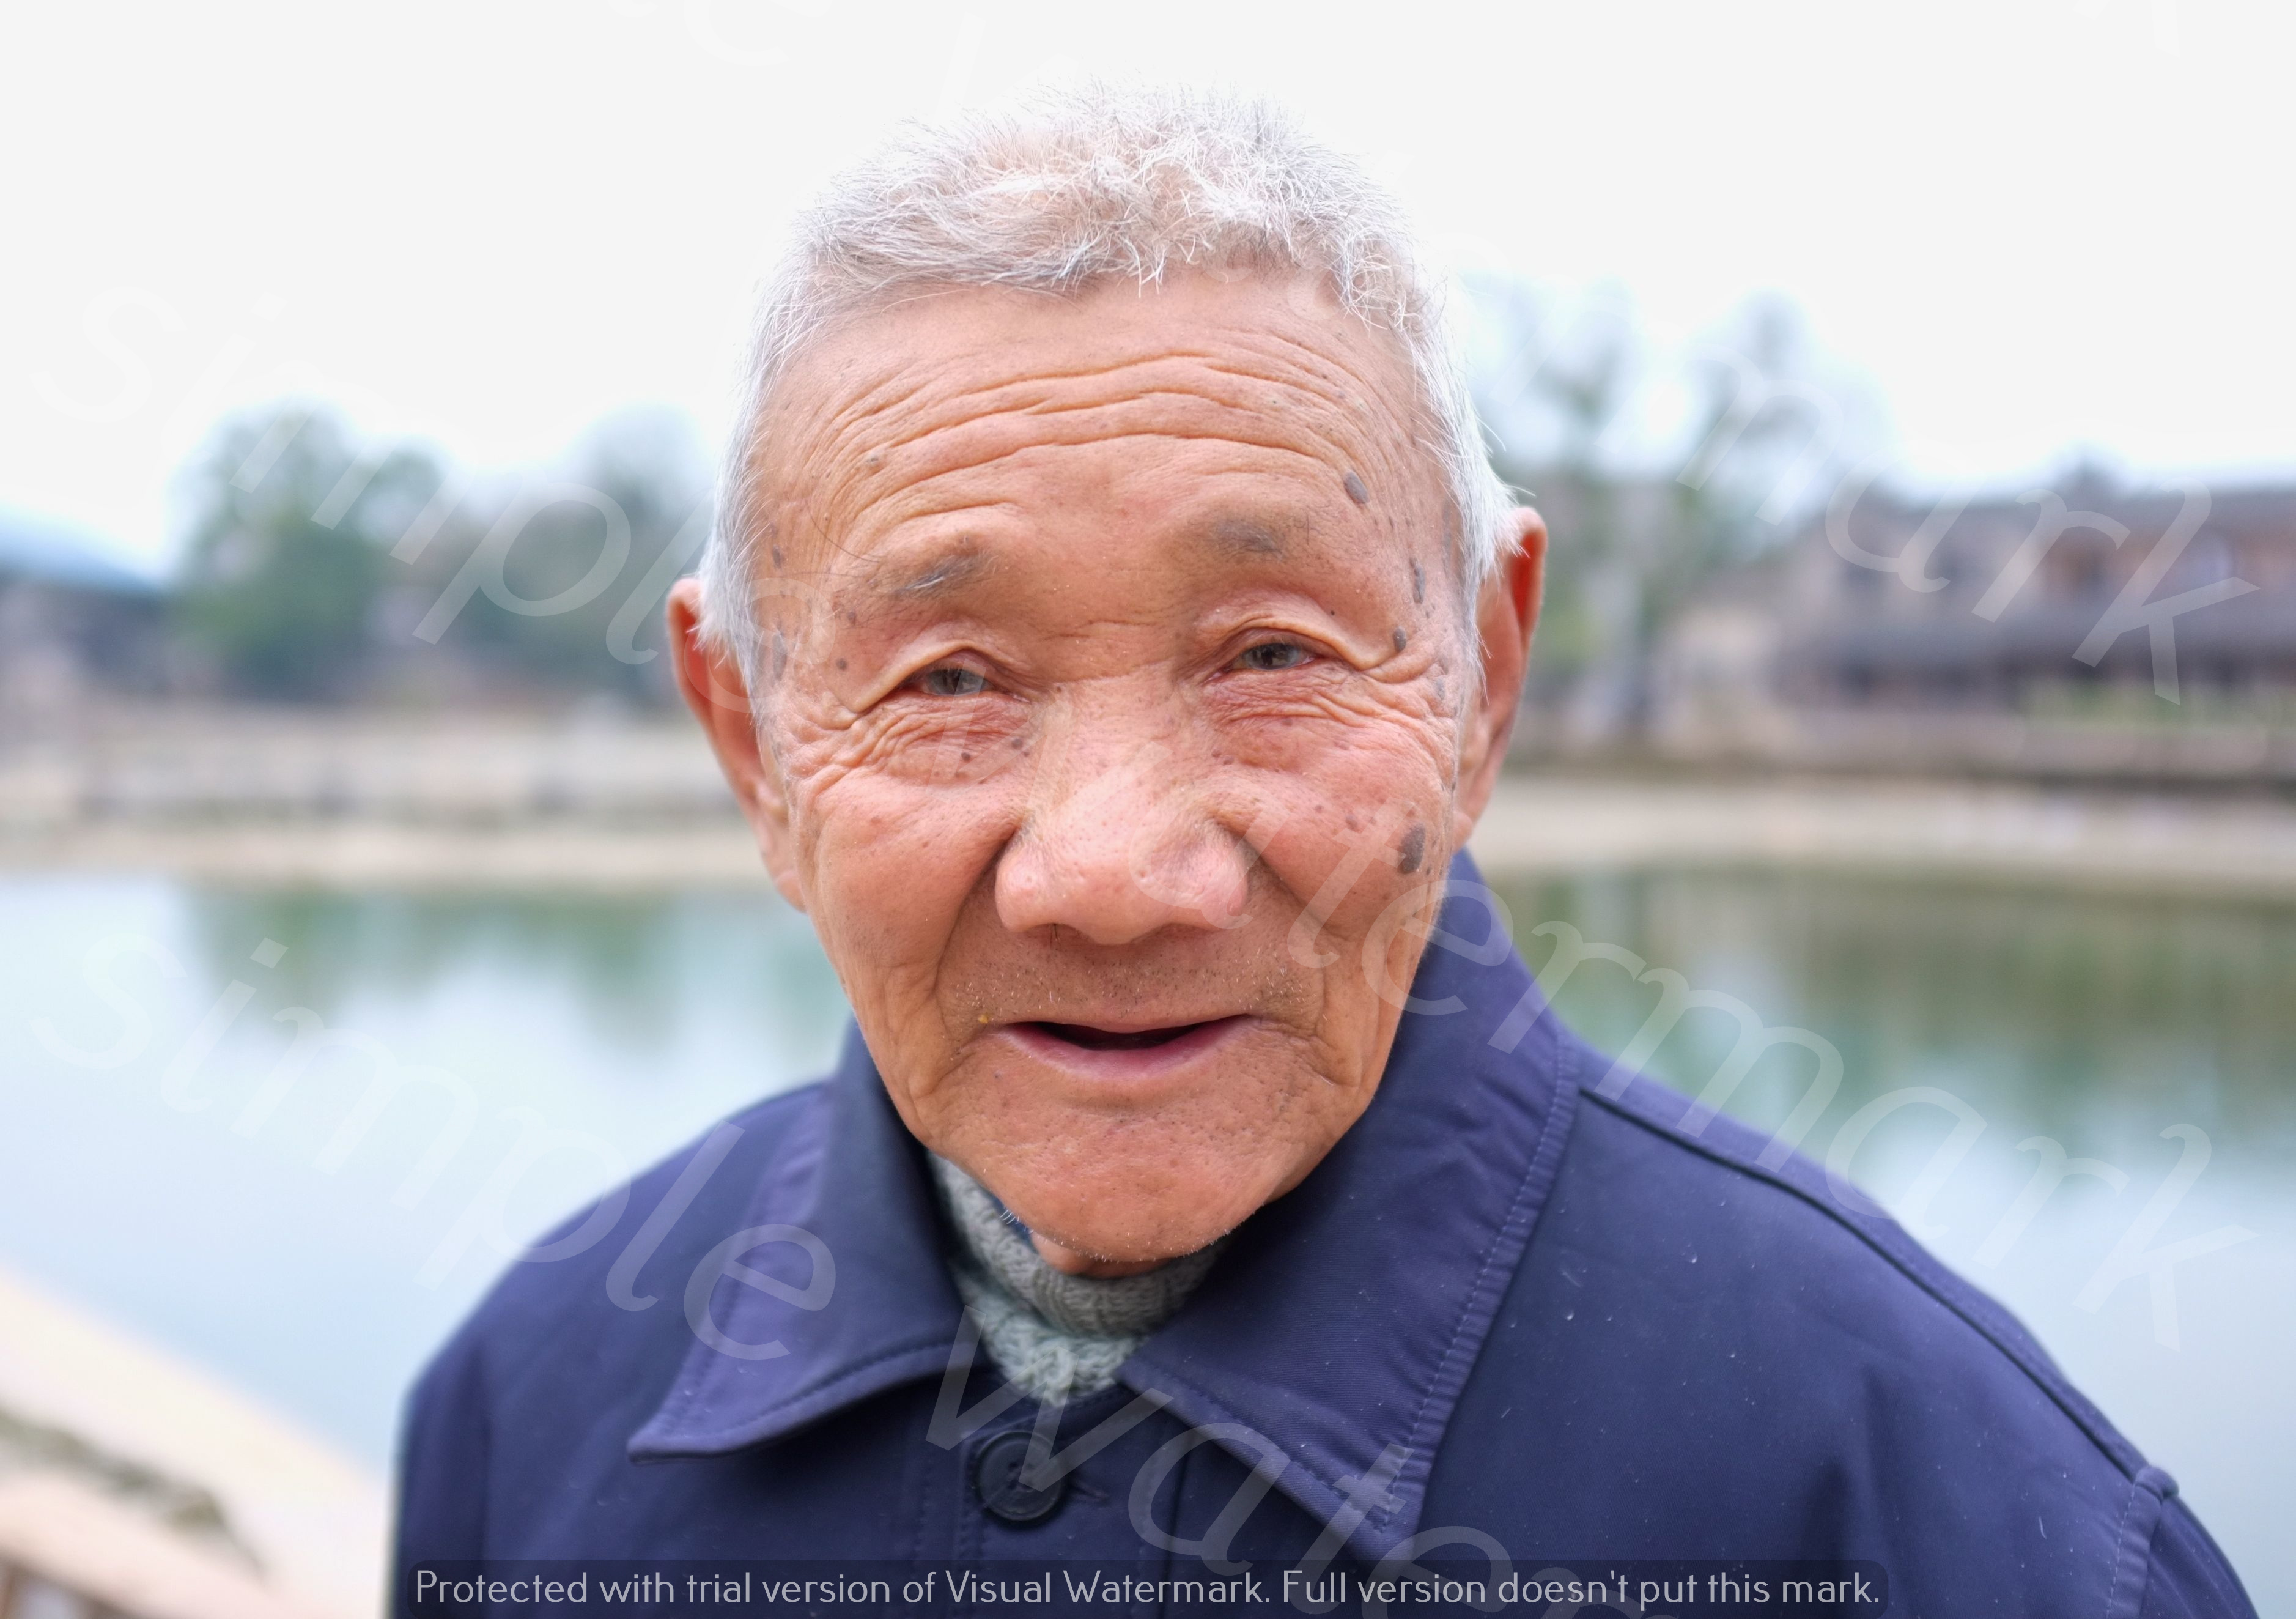
Label: Watermark